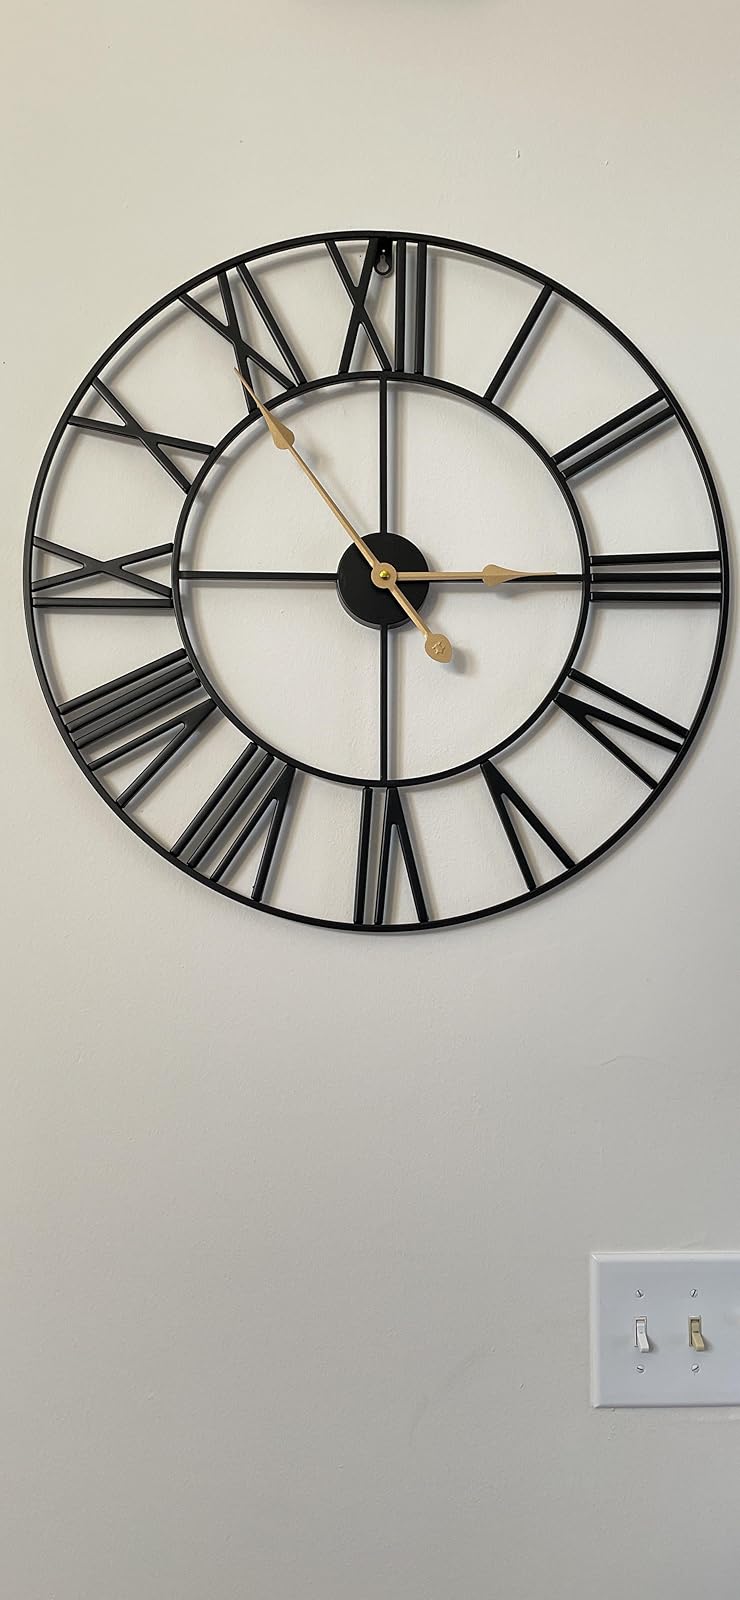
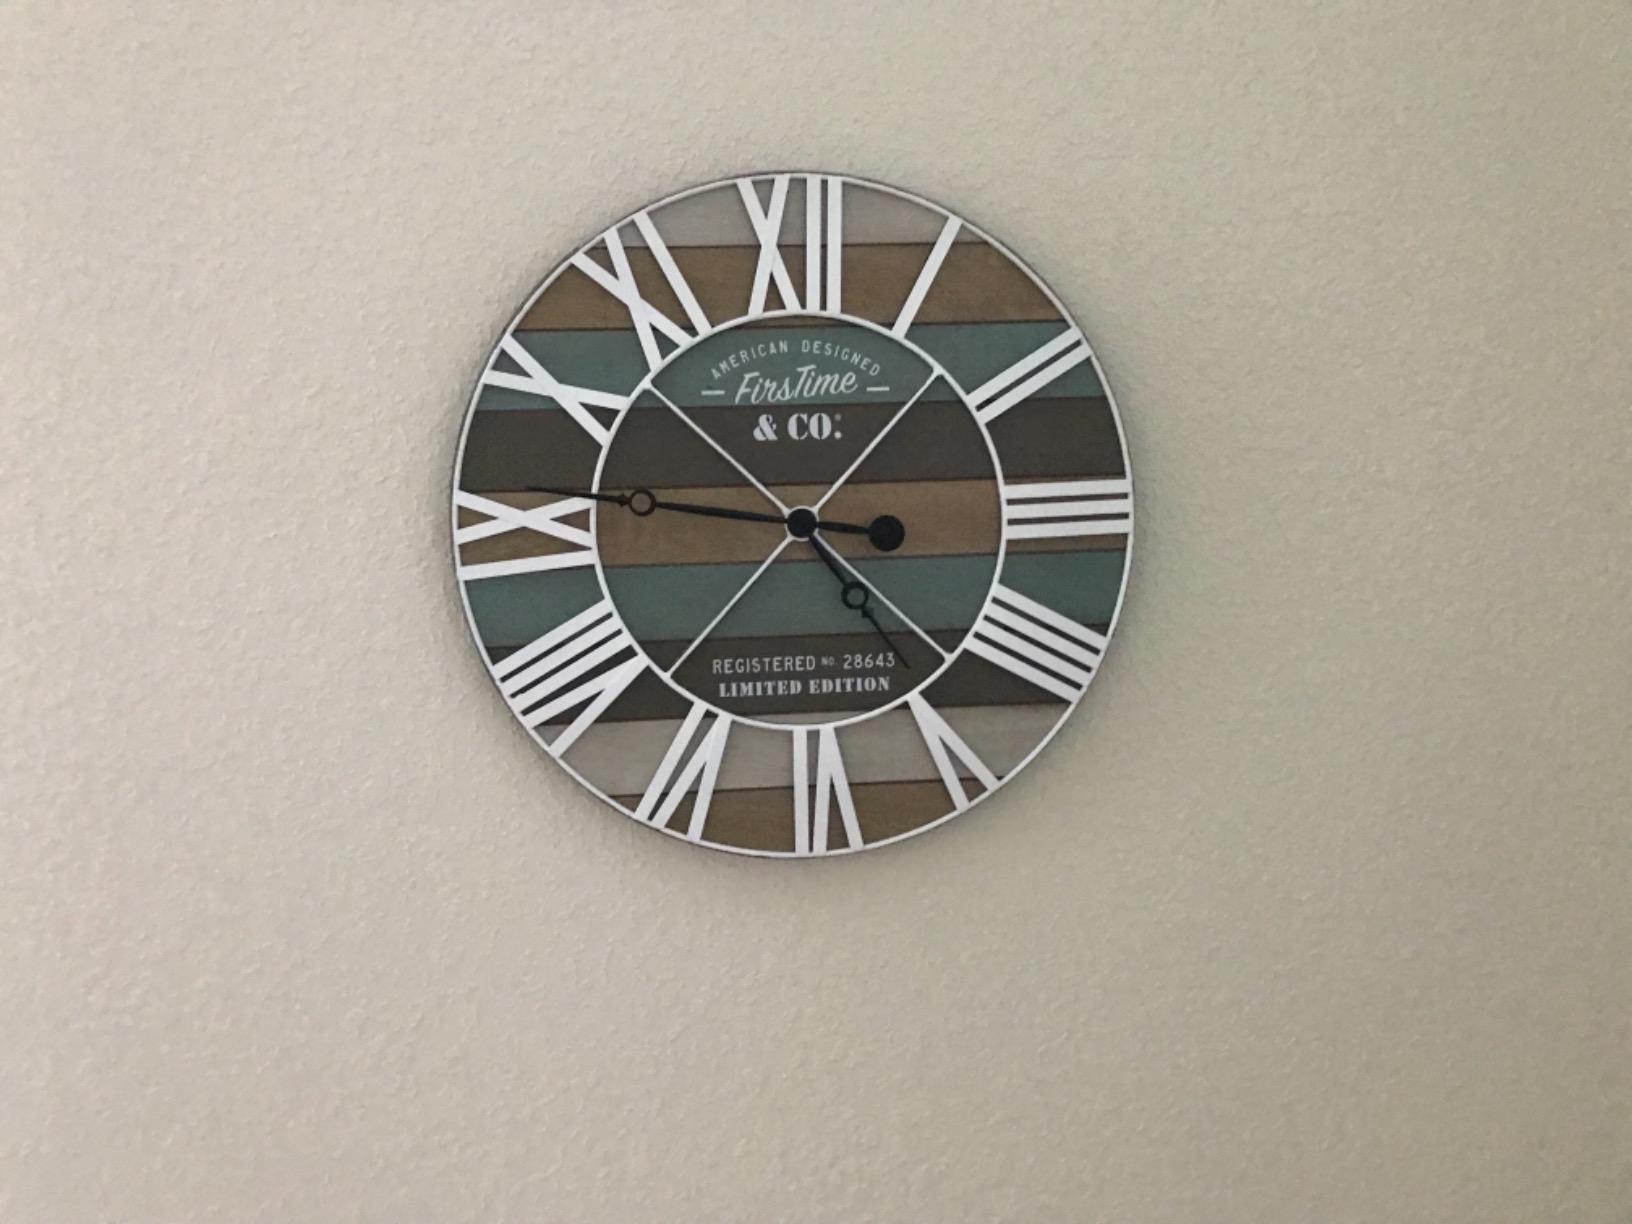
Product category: clock
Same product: no